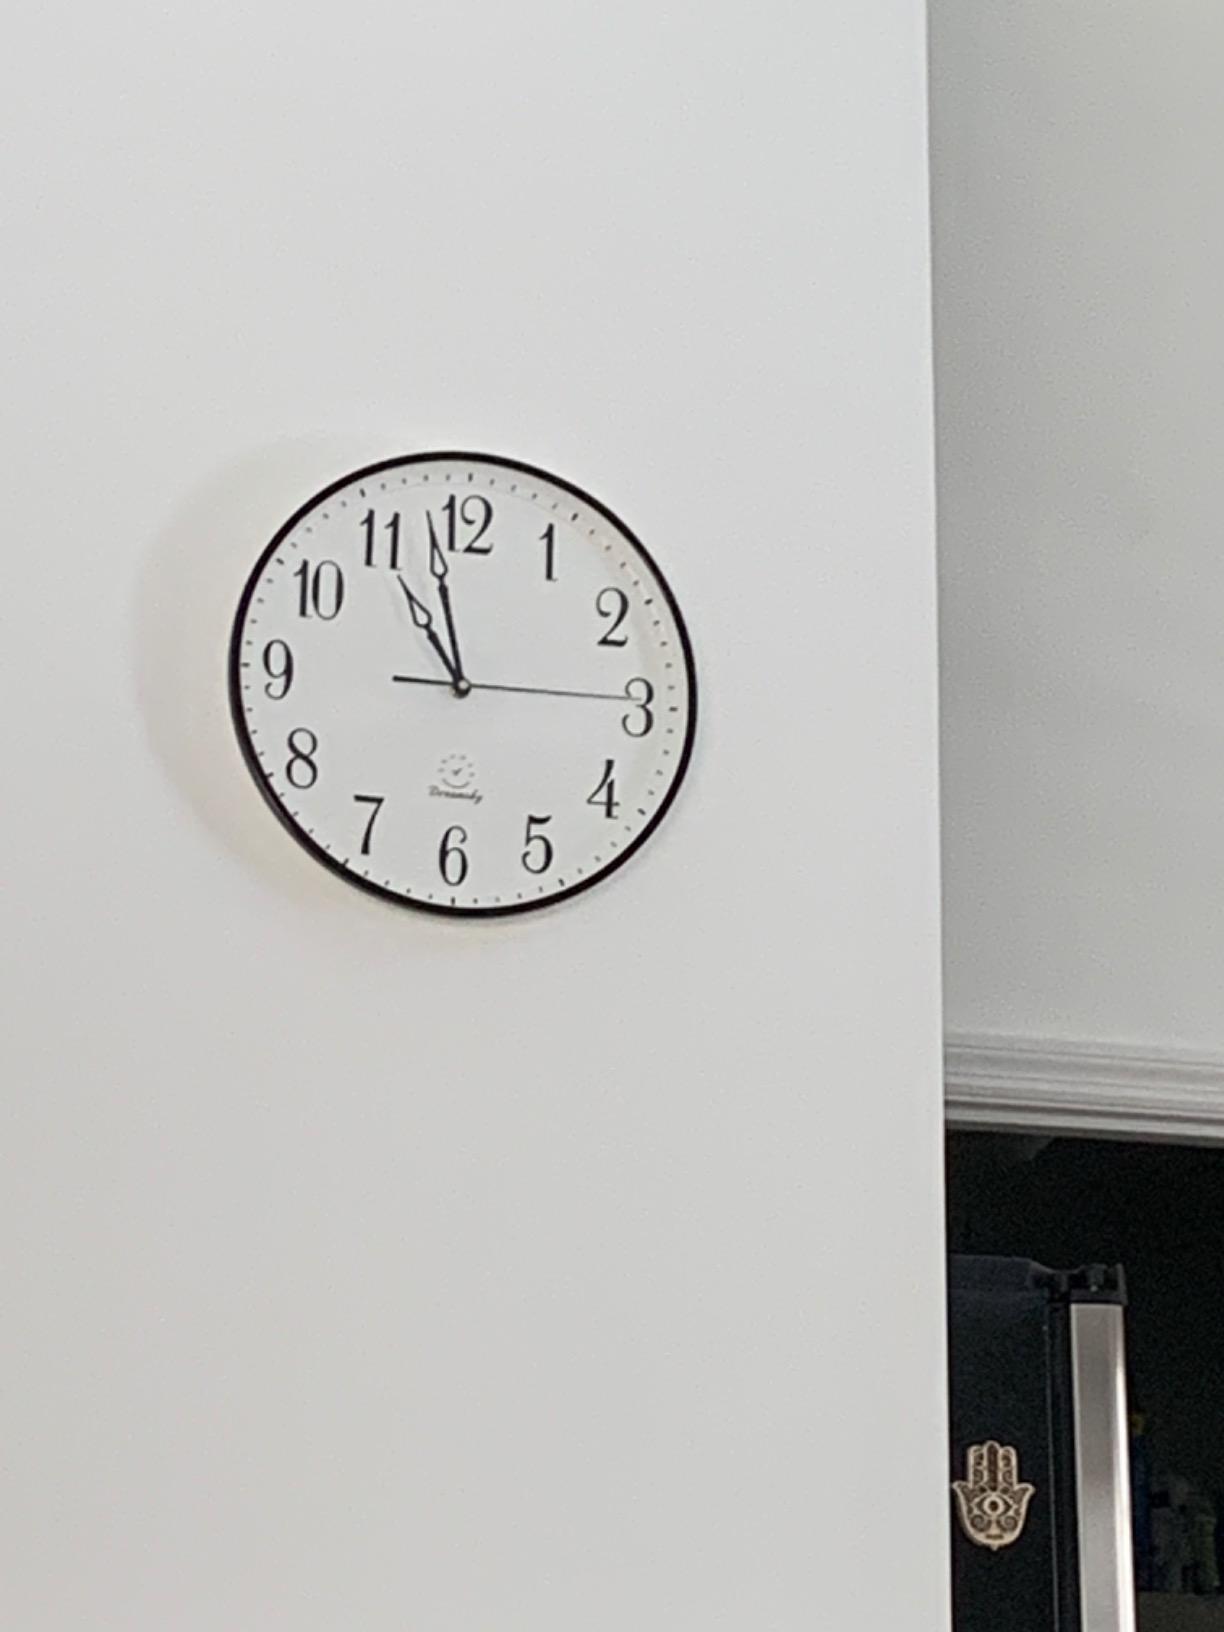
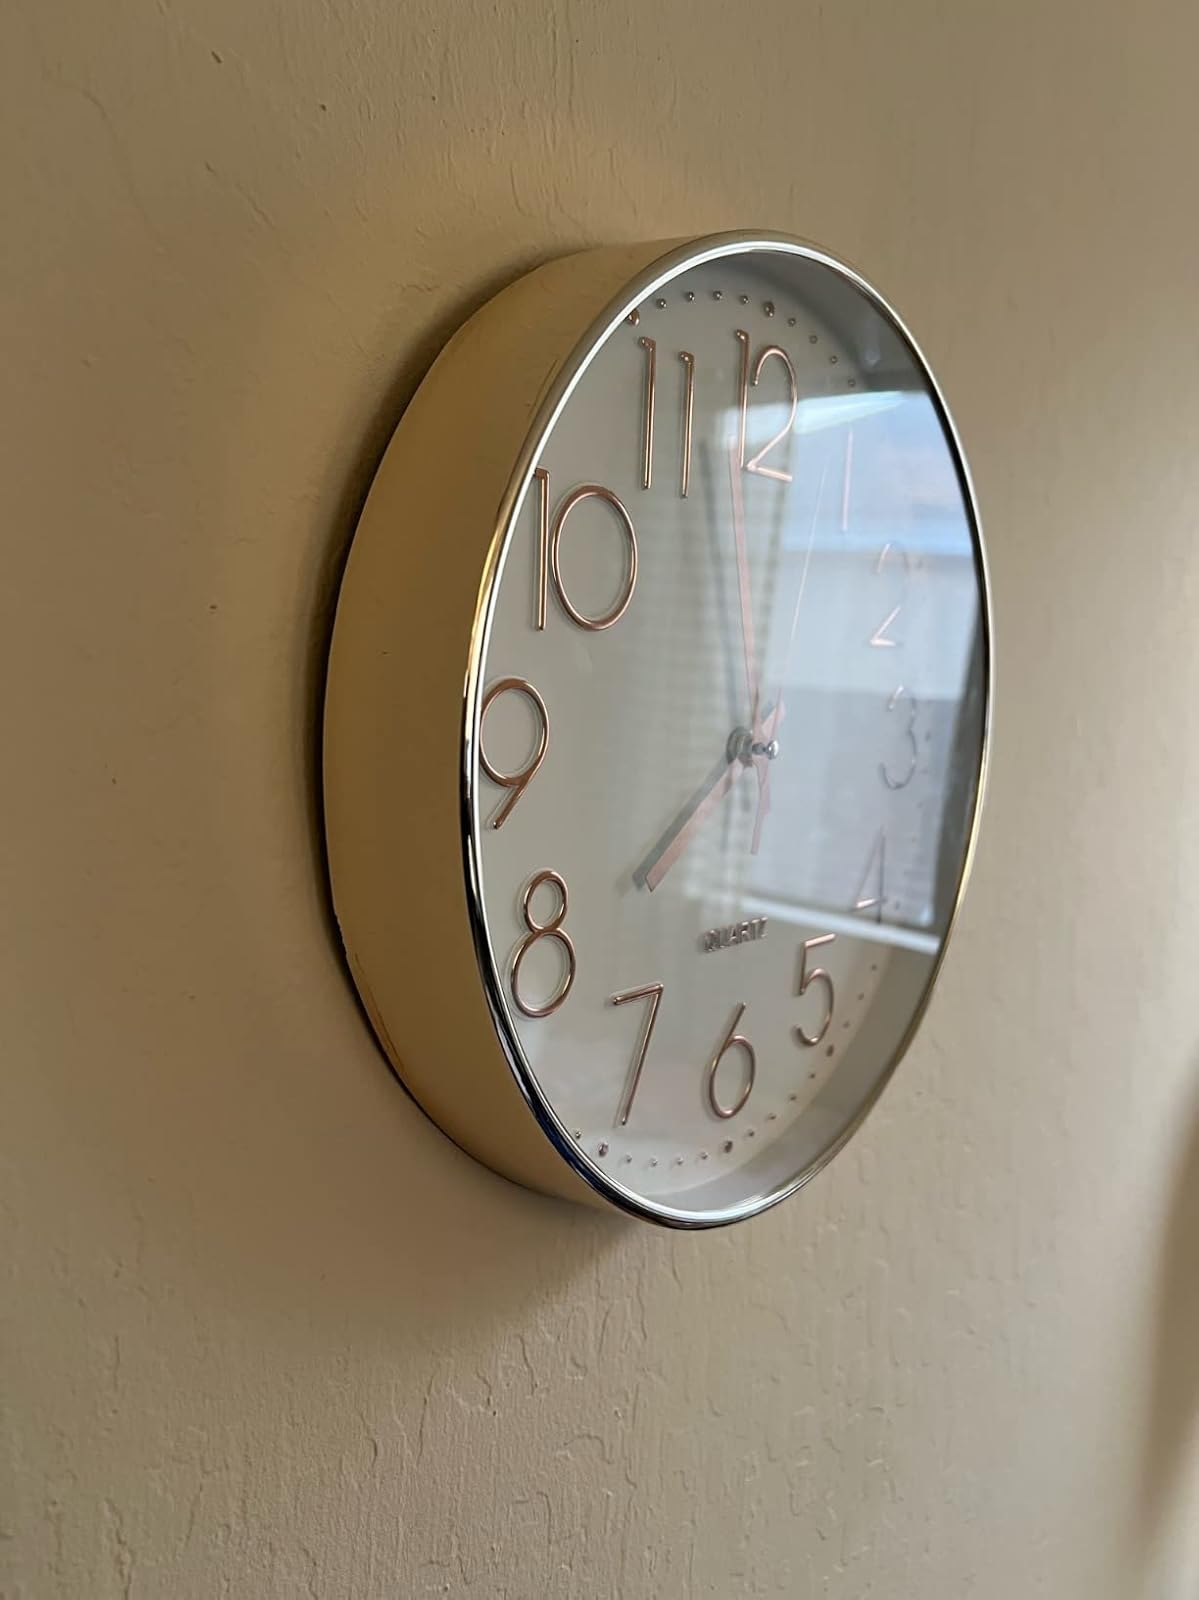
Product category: clock
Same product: no